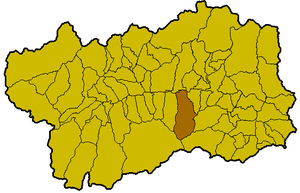
Localisation de la commune de Fénis à l'intérieur de la Vallée d'Aoste. Italiano: Posizione del comune di Fénis all'interno della Valle d'Aosta.
Fénis est une commune italienne de la Vallée d'Aoste.